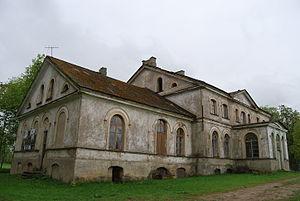
Le château de Vanamõisa est un château estonien situé dans le territoire du hameau de Vanamõisa du bourg d'Haljala appartenant à la commune d'Haljala - du temps du gouvernement d'Estland: paroisse d'Haljall - dans le Virumaa occidental.